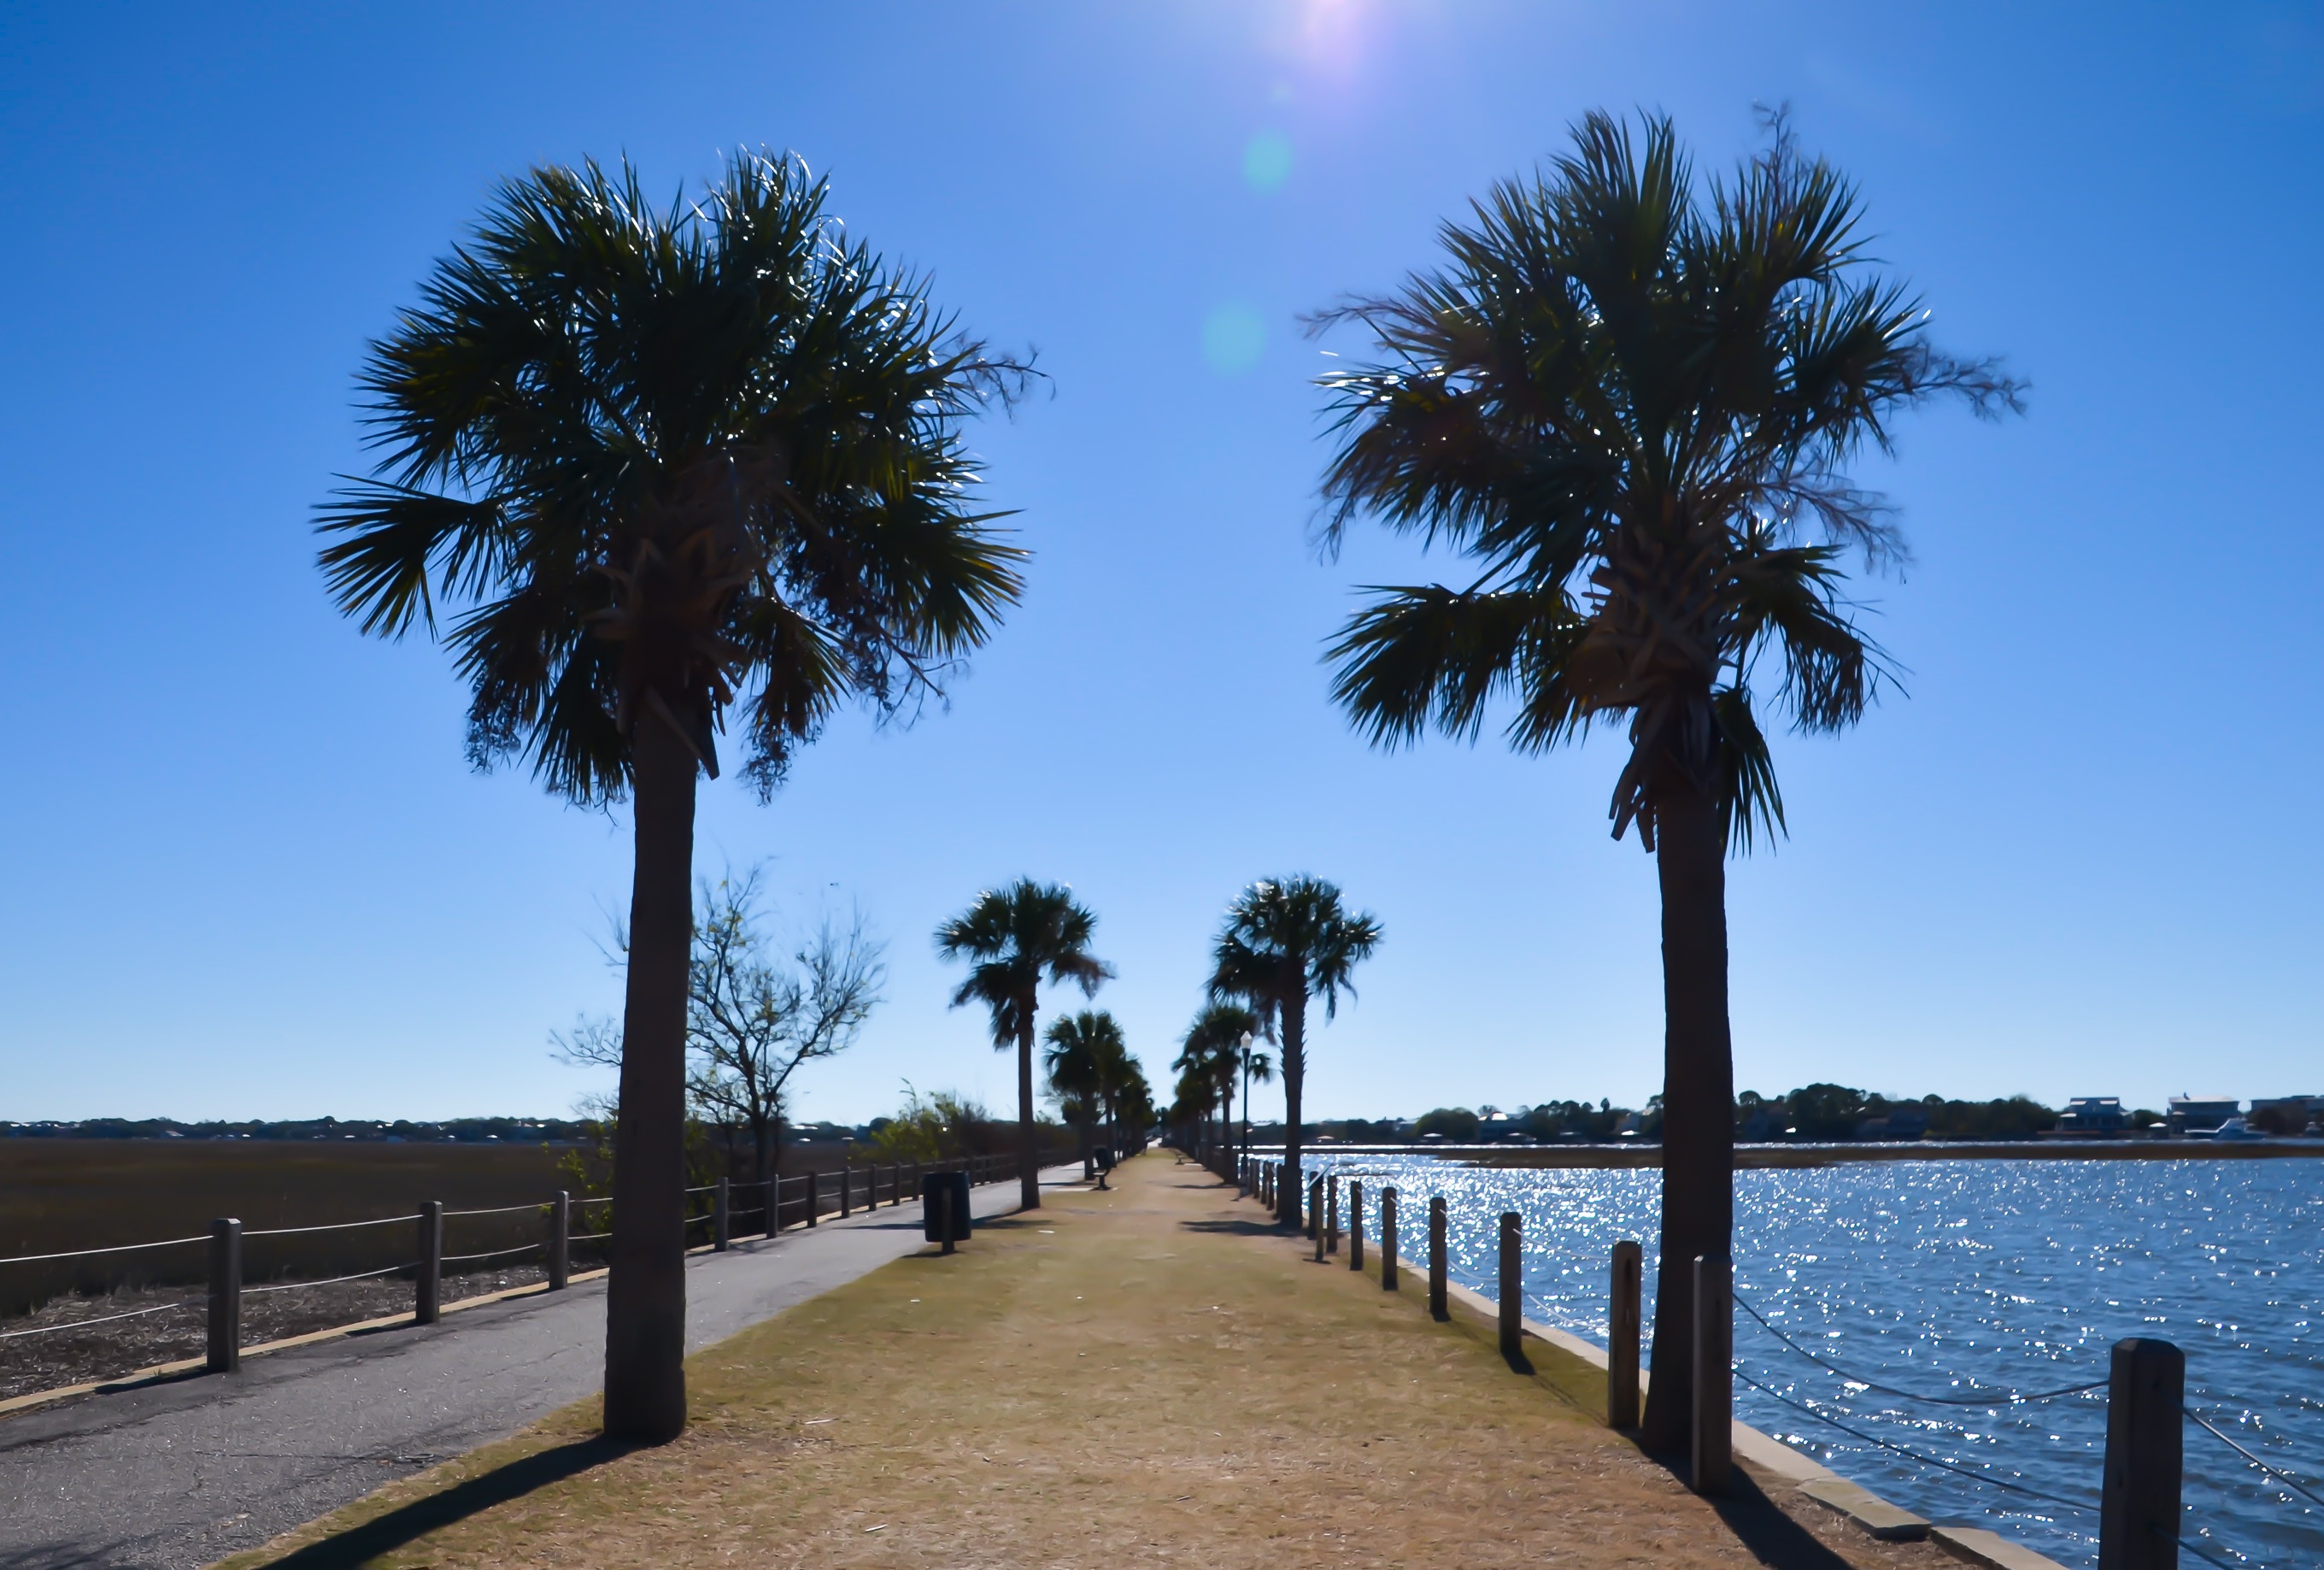
beach, sea, coast, tree, ocean, horizon, boardwalk, shore, walkway, vacation, dusk, bay, body of water, woody plant, arecales, palm family